List of Glee characters

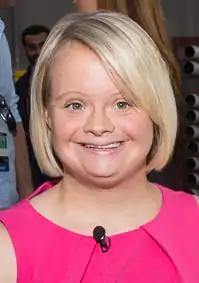
Lauren Potter portrays Becky Jackson.

(Main Season 5; Recurring Season 4 and Season 6) Kitty Wilde (Becca Tobin) is introduced as a new McKinley High cheerleader in "The New Rachel". Kitty is one of the very popular students, and is attracted to Jake Puckerman (Jacob Artist) and starts dating him in "Britney 2.0". He stops dating her in "The Break Up". Kitty is unhappy with losing Jake, and with his attraction to Marley Rose; when Marley is favored to win the role of Sandy the school musical "Grease", Kitty decides to audition for the role herself, and predicts that Marley will start to gain large amounts of weight to become like her obese mother, who works in the McKinley cafeteria. When Marley is cast as Sandy—Kitty gets the small role of Patty Simcox—Kitty secretly takes in Marley's costumes, making Marley think she is gaining weight, and gives her advice about purging, which starts Marley on the road to bulimia.